Matot

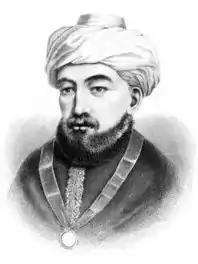
Moses Maimonides

The Mishnah taught that those who removed from the Temple coins collected in the shekel tax could not enter the chamber wearing a bordered cloak or shoes or sandals or tefillin or an amulet, lest if they became rich people might say that they became rich from money in the chamber. The Mishnah thus taught that it is one’s duty to appear to be free of blame before others as before God, as Numbers 32:22 says: "And you shall be guiltless before the Lord and before Israel."